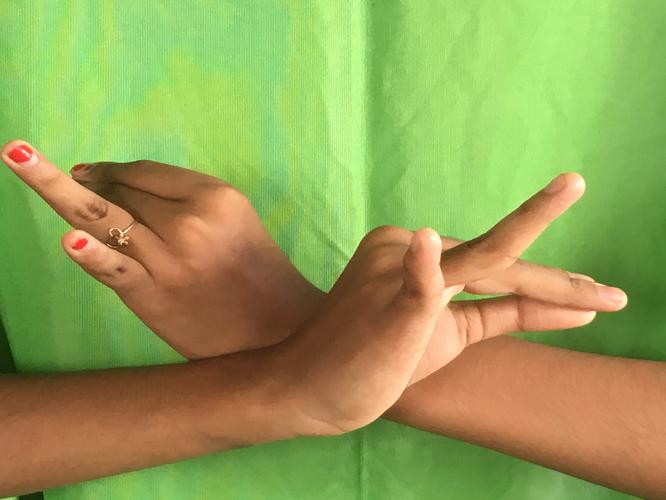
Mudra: Katakavardhana
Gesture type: double_hand